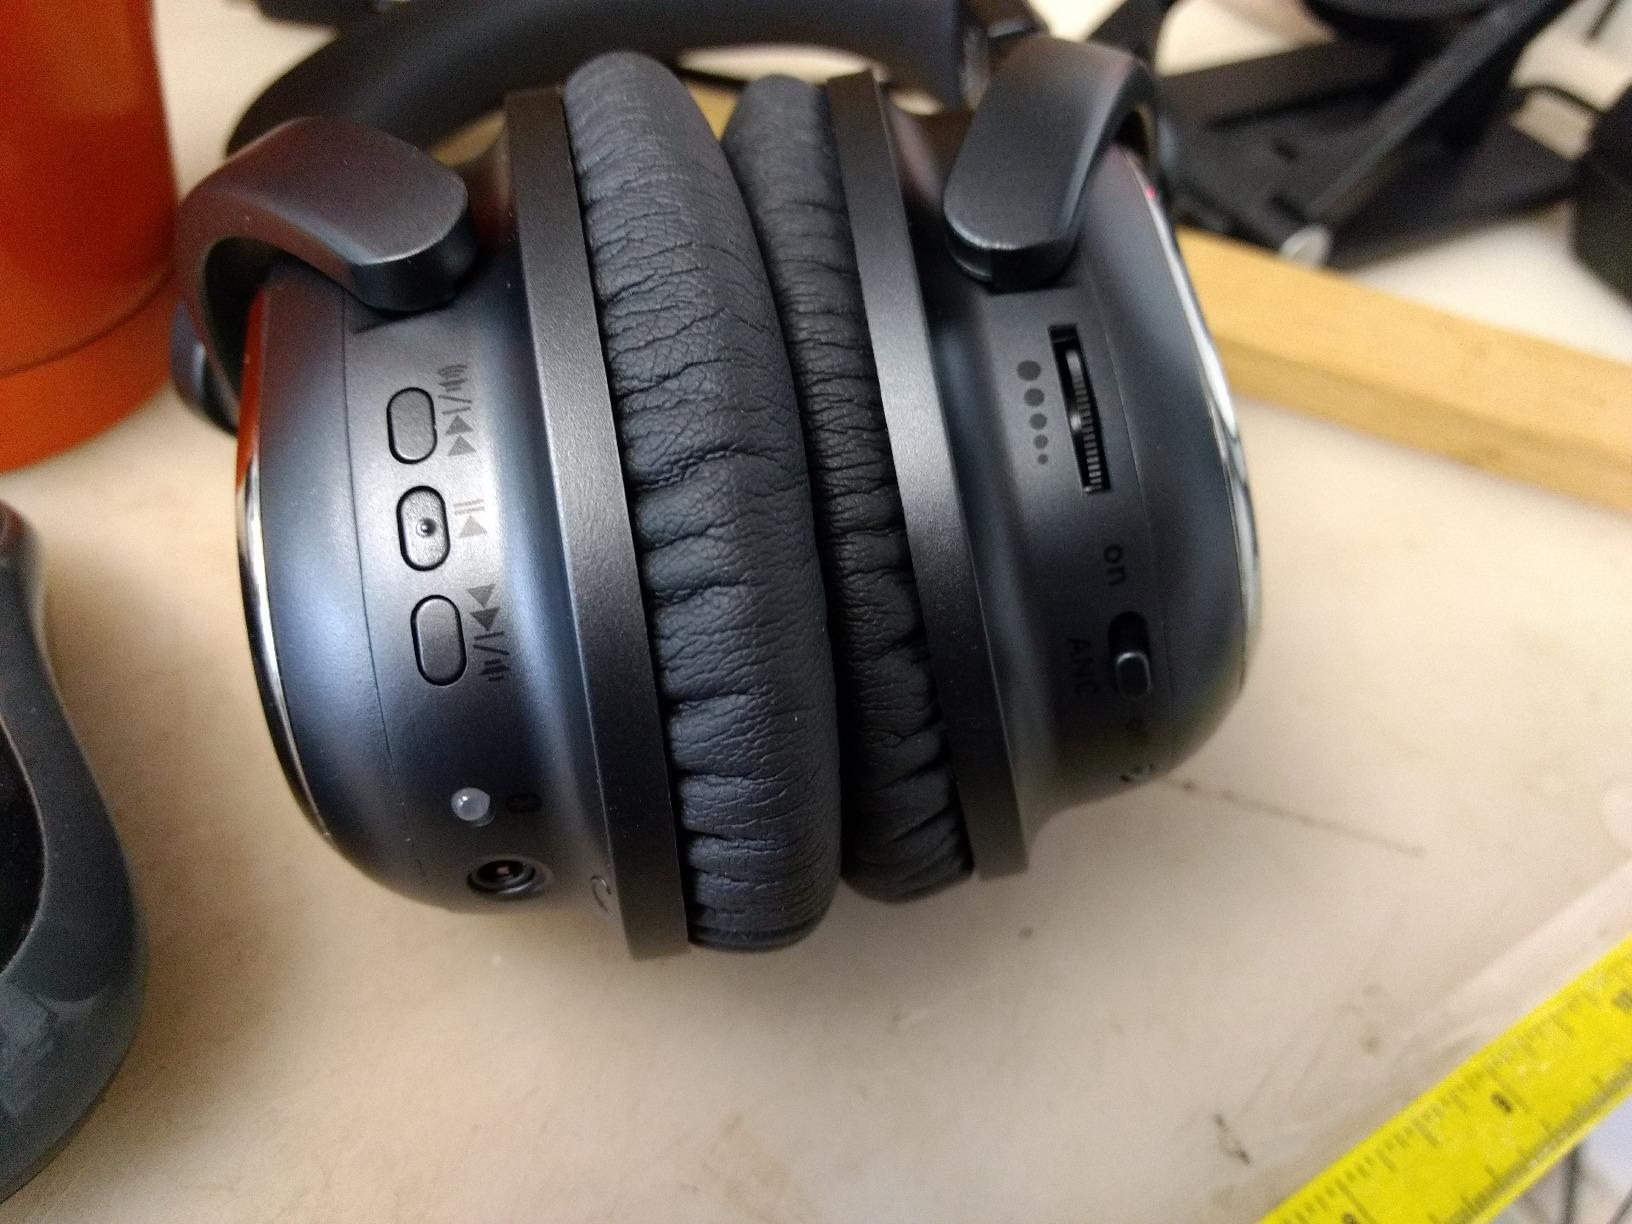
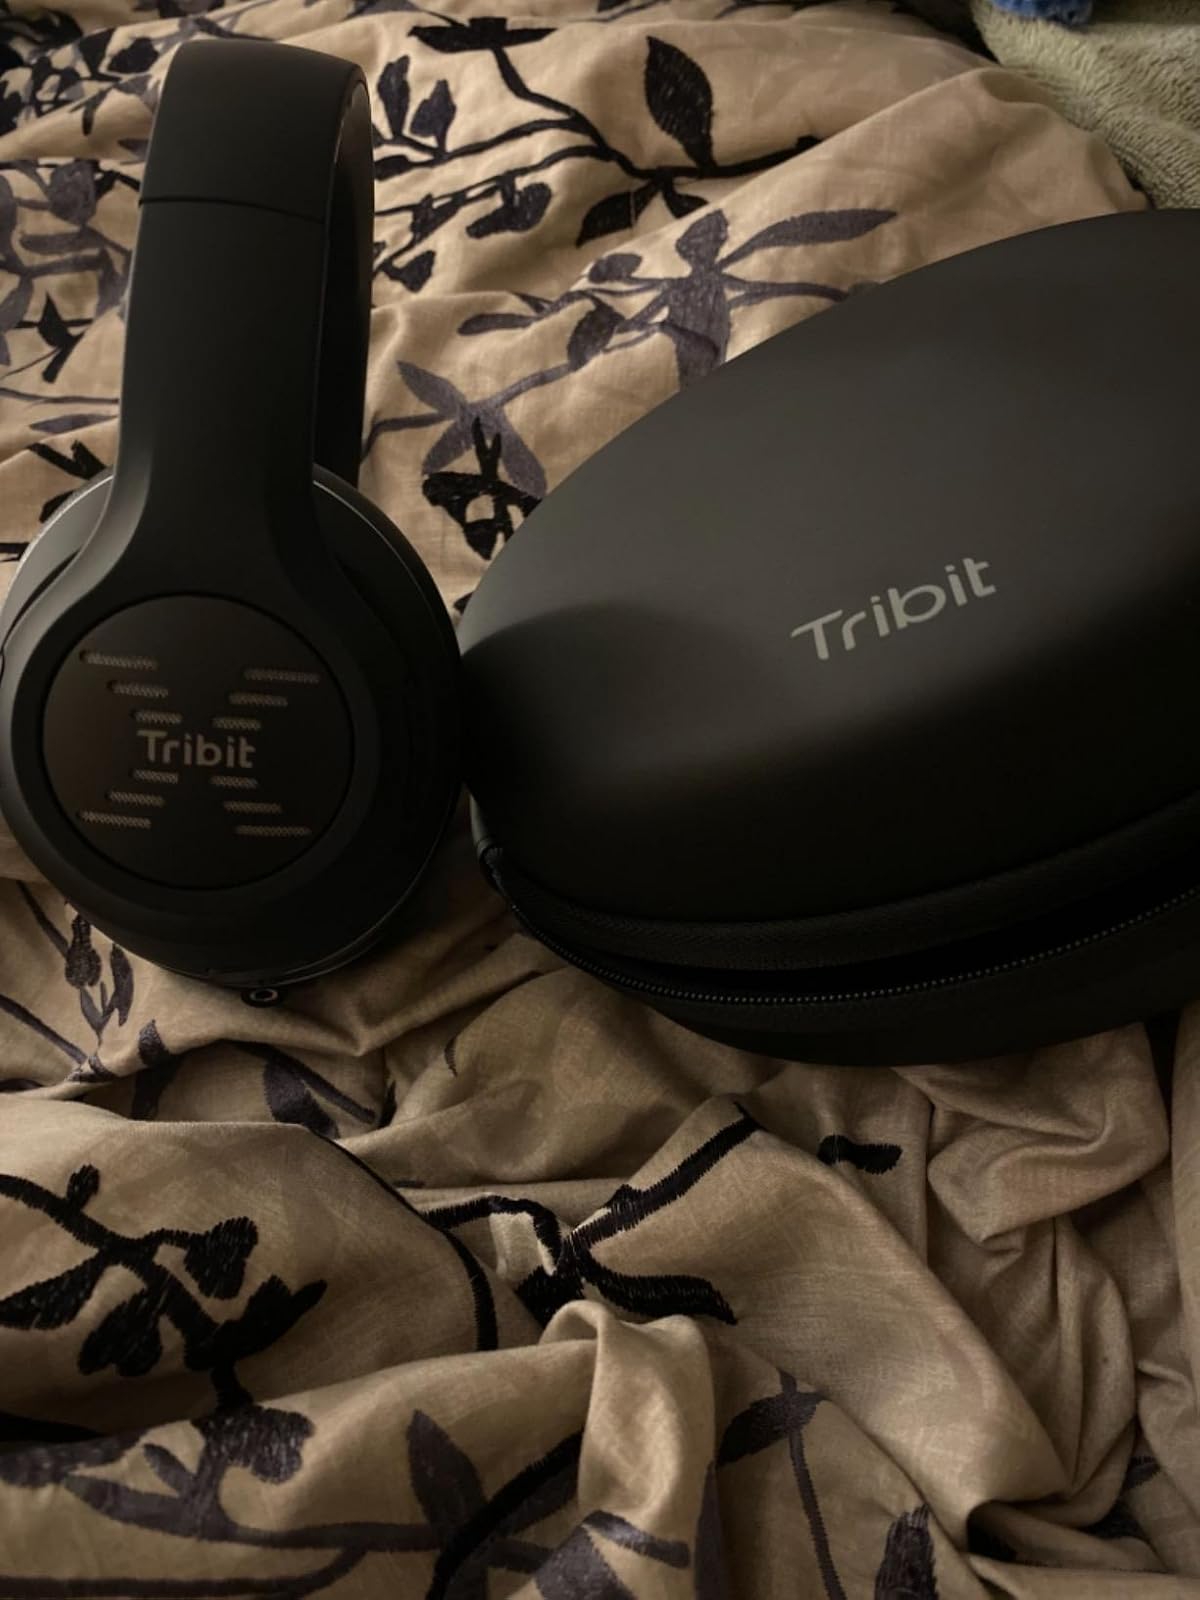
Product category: headphones
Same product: no